J. P. Chenet

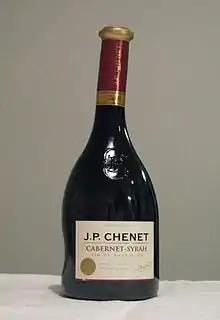
A bottle of J. P. Chenet wine

J. P. Chenet is a French wine brand that has been produced by Les Grands Chais de France since 1984. The brand is bottled with a curved bottleneck. It claims the title of most sold French wine in the world, with a distribution in more than 160 countries.